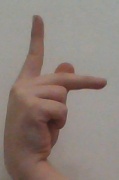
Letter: dha